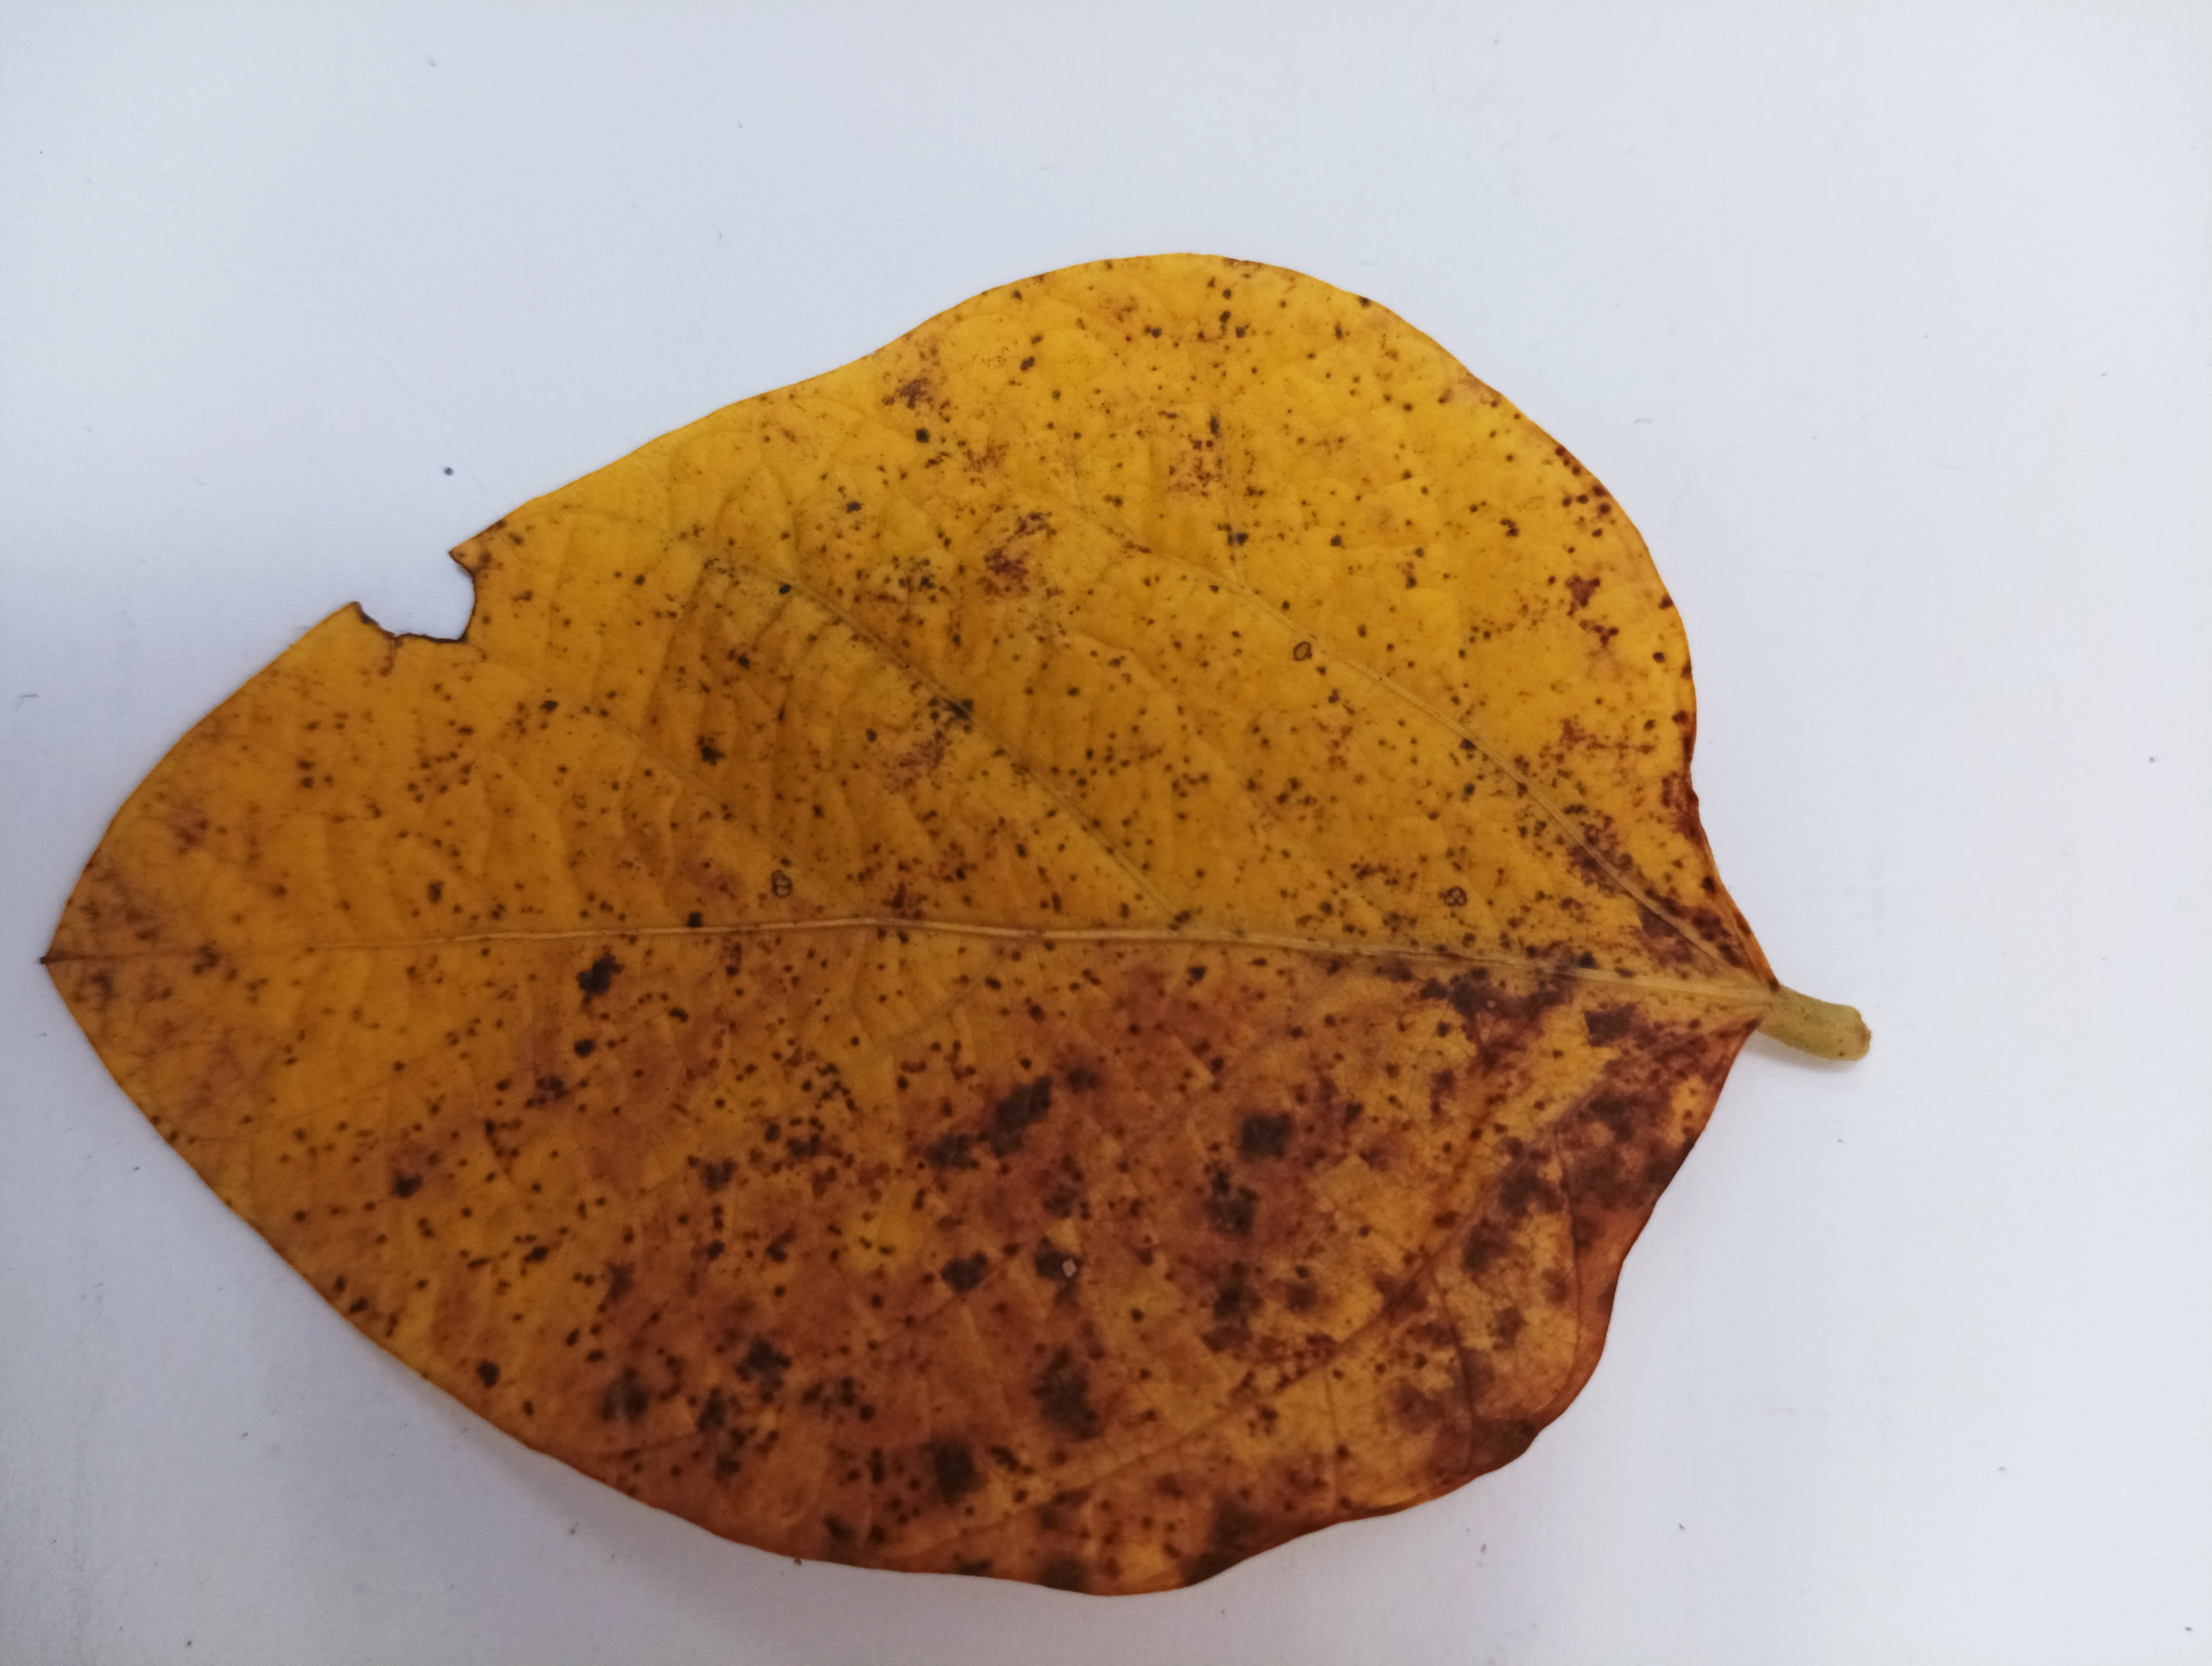
Label: Septoria_Brown_Spot